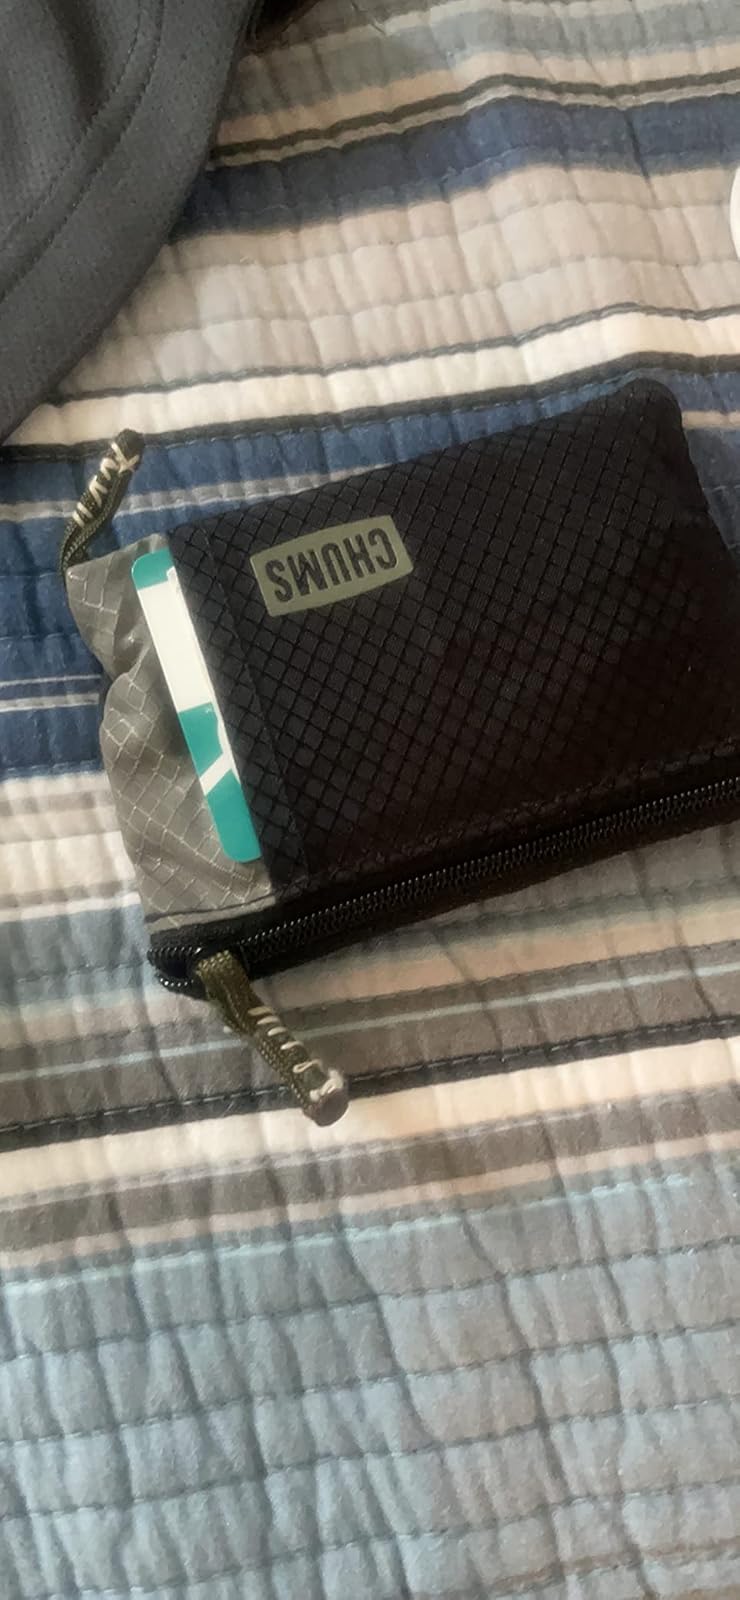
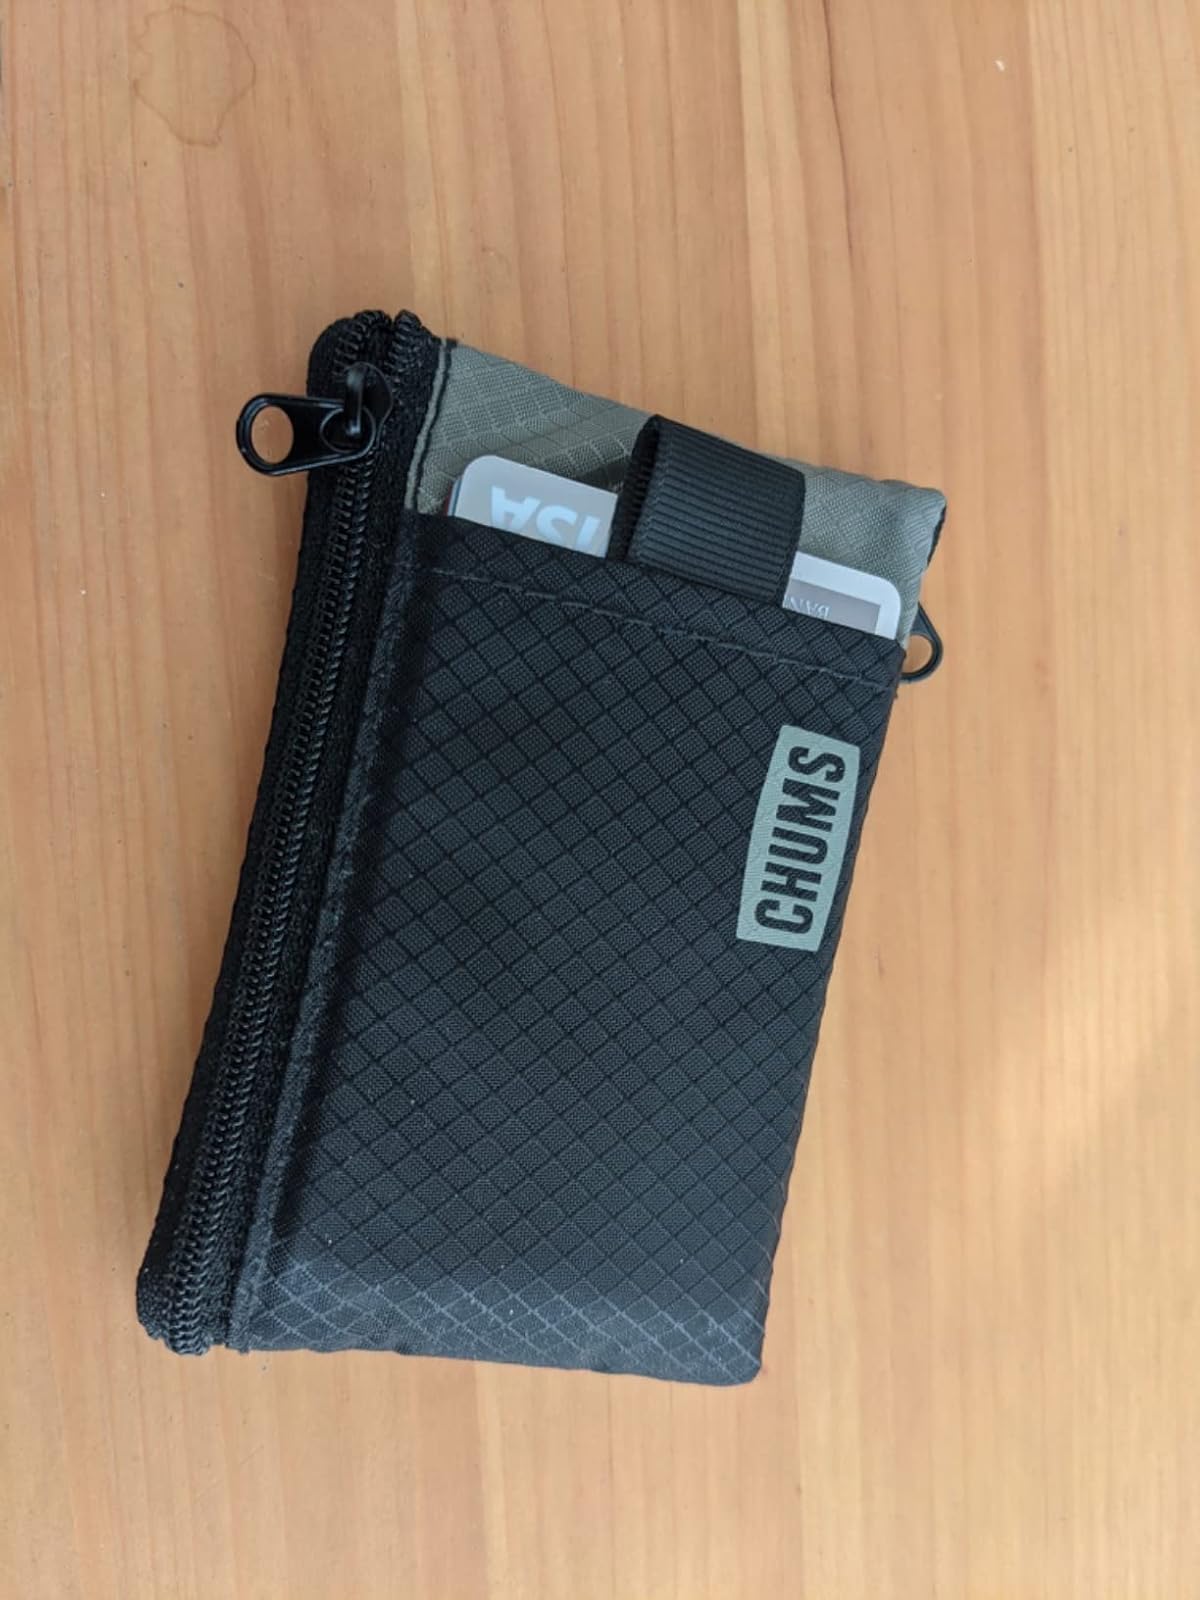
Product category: accessories_wallet
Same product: yes